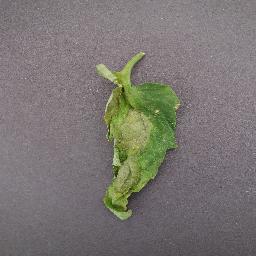
Label: Tomato___Late_blight